Richard Bach

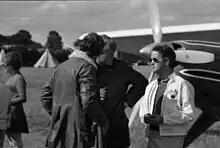
Bach (in leather coat) in front of Helio Courier G-ARMU used for "Von Richthofen and Brown" (1970)

In 1973, "Jonathan Livingston Seagull" was adapted into a film of the same name, produced by Paramount Pictures Corporation, with a soundtrack by Neil Diamond. Bach then filed a lawsuit against producer/director Hall Bartlett, alleging that Bartlett had destroyed Bach's screenplay for the film and that Bartlett had violated a clause in Bach's contract which stated that the film could not be released in theaters without Bach's approval. Associate producer Leslie Parrish was appointed to be a mediator between Bach and Bartlett, but the mediation failed. The lawsuit ended with the film being released in theaters with some changes made to the final cut, while Bach had his name removed from the film's screenwriting credits.